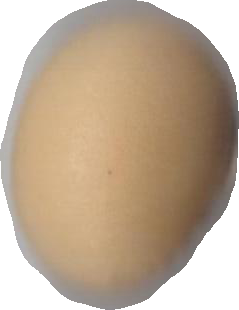
Variety: Dega